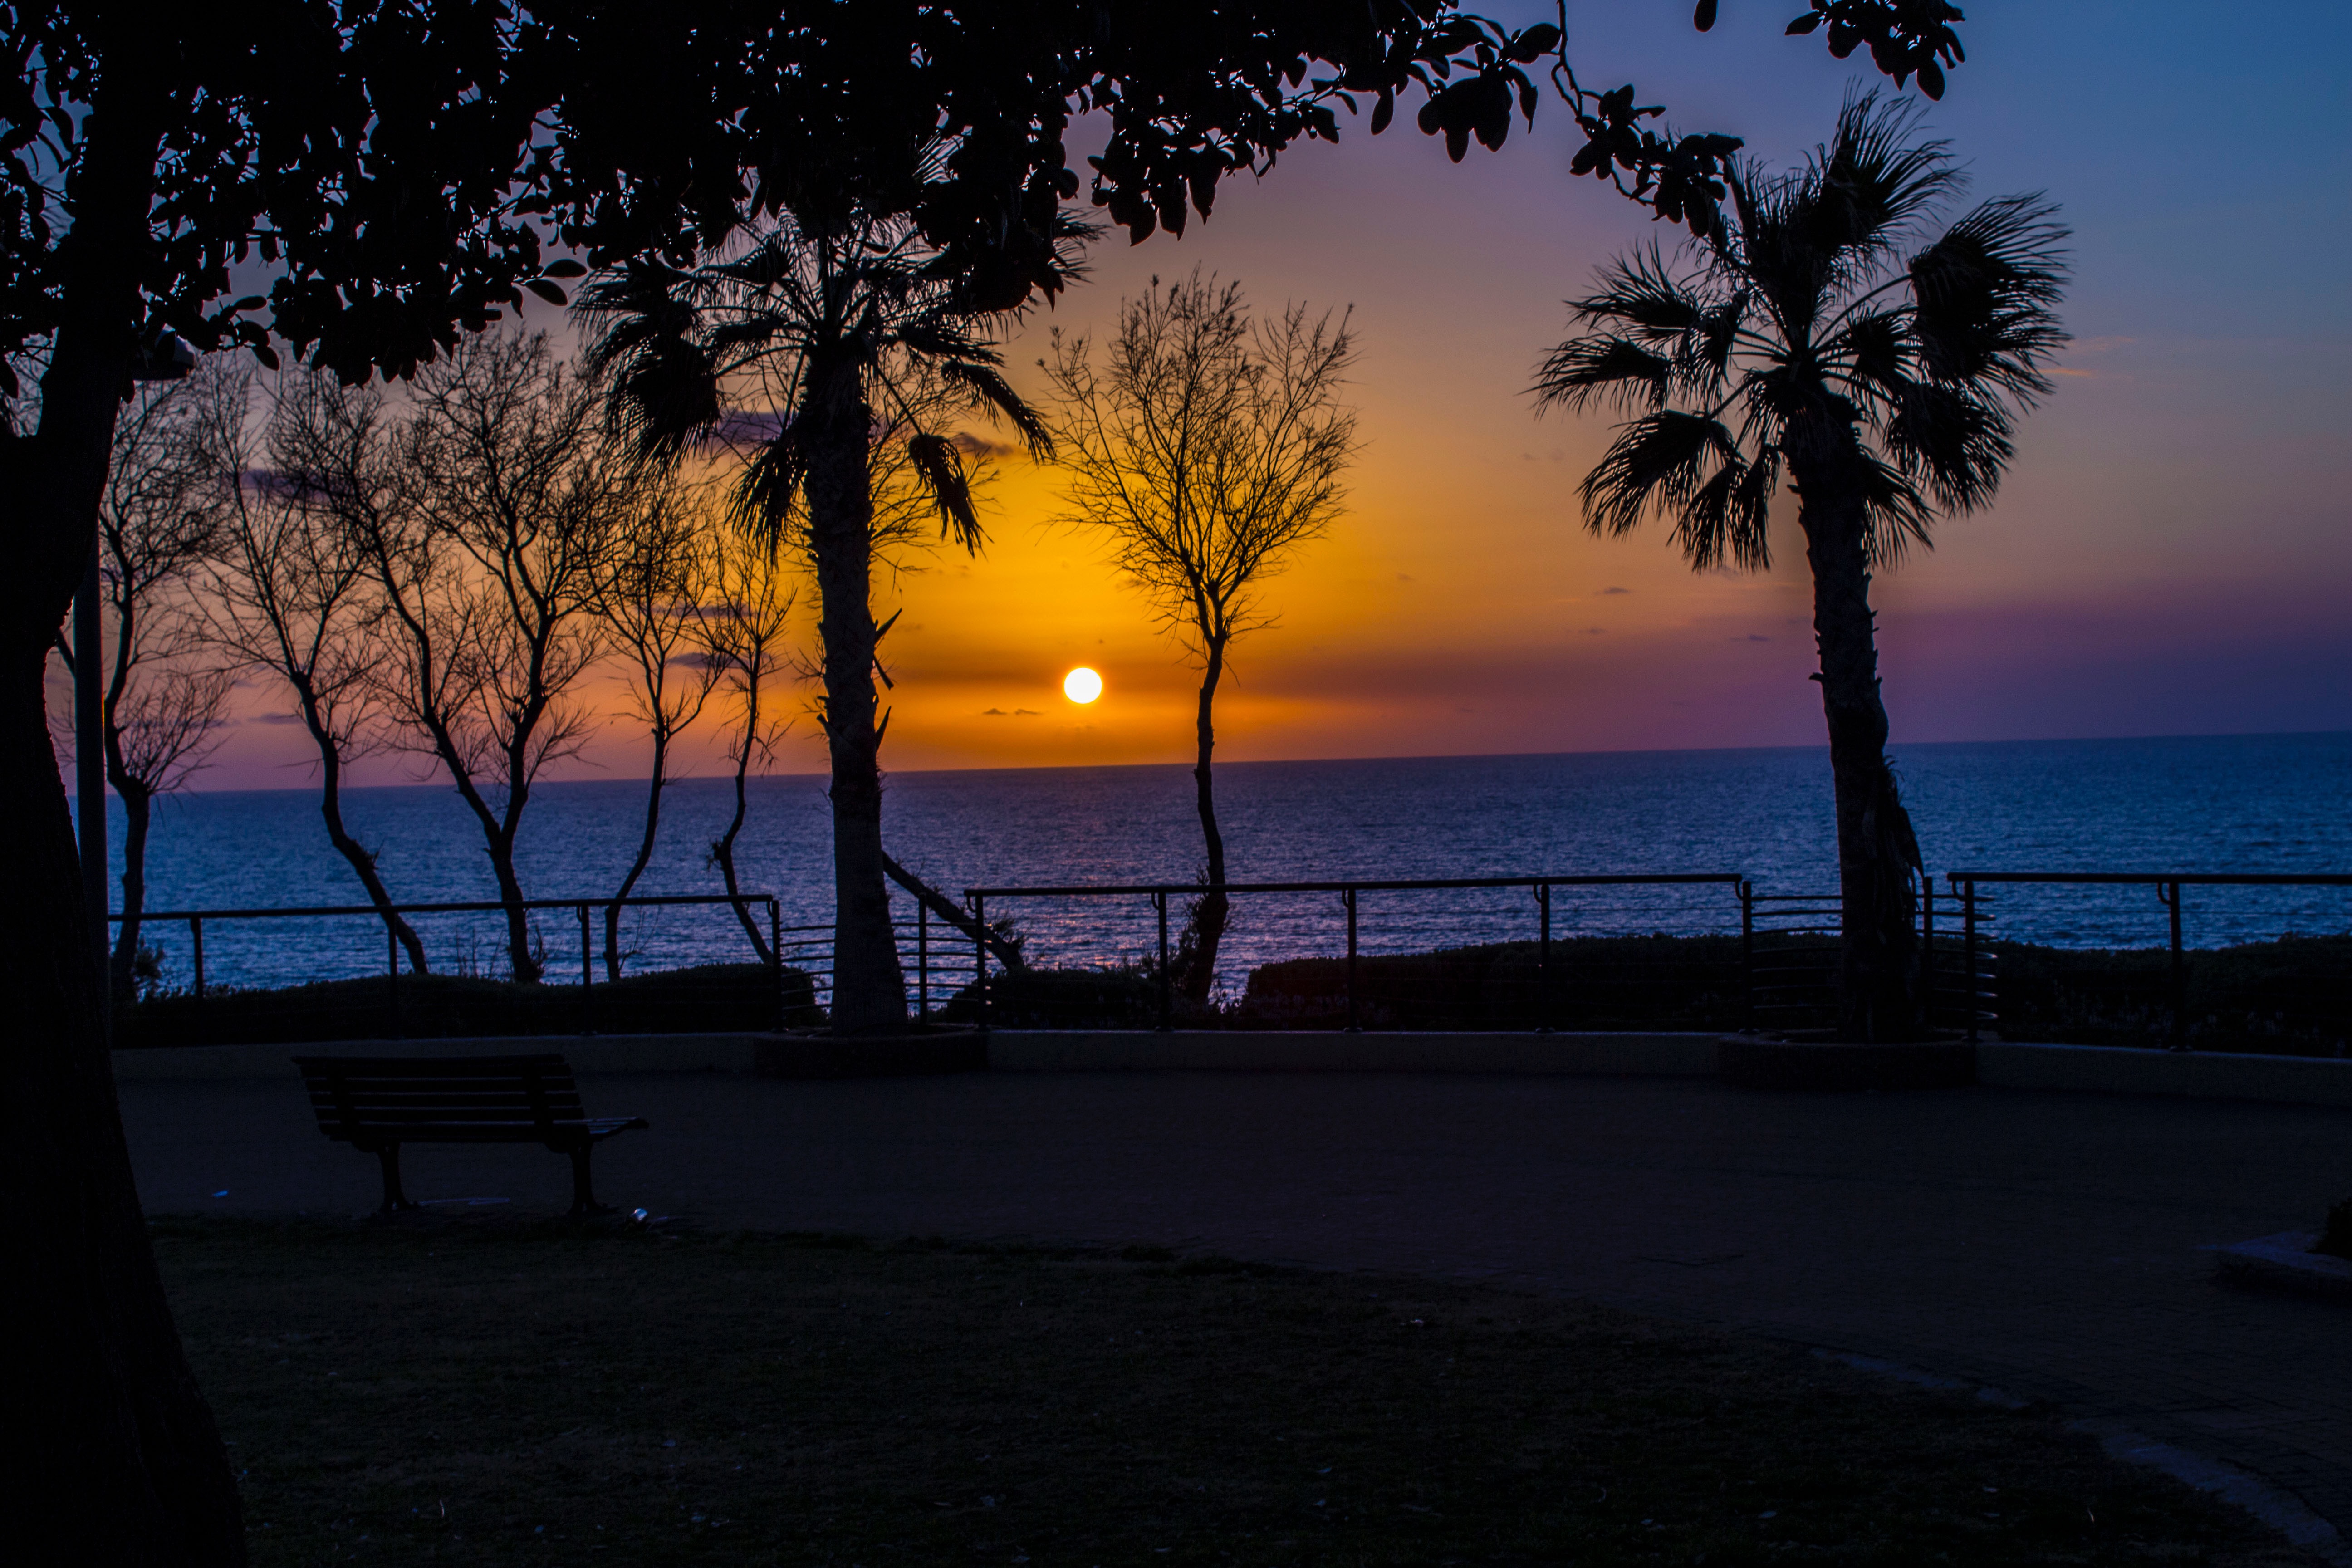
sea, tree, ocean, horizon, sunrise, sunset, night, sunlight, morning, dawn, dusk, evening, reflection, arecales